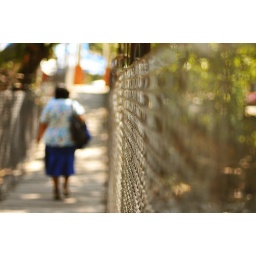
..and thank goodness for that fence because that bridge swayed in the slightest breeze!